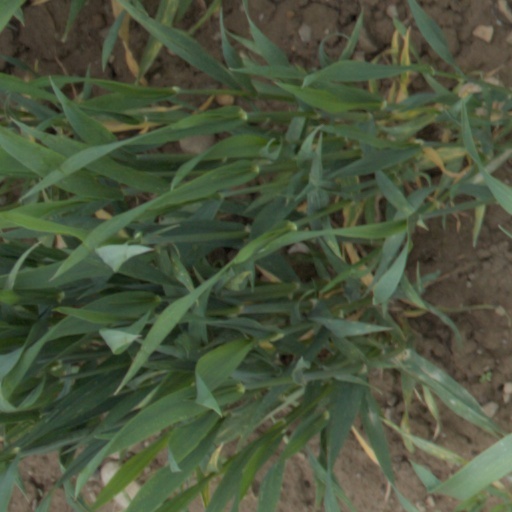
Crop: wheat